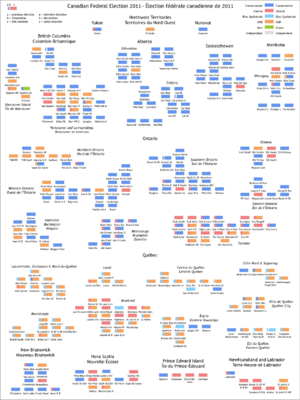
Résultats de l'élection fédérale canadienne du 2 mai 2011 et changements de circonscription.
Les élections fédérales canadiennes de 2011 ont lieu le 2 mai 2011 afin d'élire les 308 députés de la Chambre des communes du Canada pour former la 41ᵉ législature du Canada. Les élections font suite à la dissolution précipitée de la Chambre des communes par le gouverneur général après l'adoption d'une motion de défiance à l'encontre du gouvernement minoritaire conservateur dirigé par le Premier ministre Stephen Harper pour outrage au parlement le 25 mars, avec l'appui des trois partis d'opposition : le Parti libéral du Canada, le Nouveau Parti démocratique et le Bloc québécois. Si le Parlement n'avait pas été dissout avant la fin de son mandat, les élections auraient plutôt eu lieu le 15 octobre 2012.